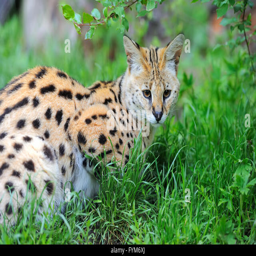
serval cat walking in the natural environment